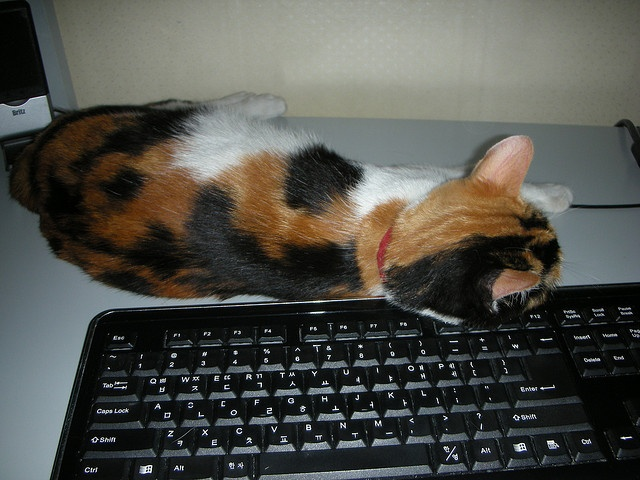
A black, brown and white cat laying on a desk next to black keyboard.
A brown and black feline lays its head on a black keyboard.
Sleepy calico cat lays down on a black keyboard.
A calico kitten sleeps over a keyboard as his owner works
a cat laying on a desk next to a keyboard